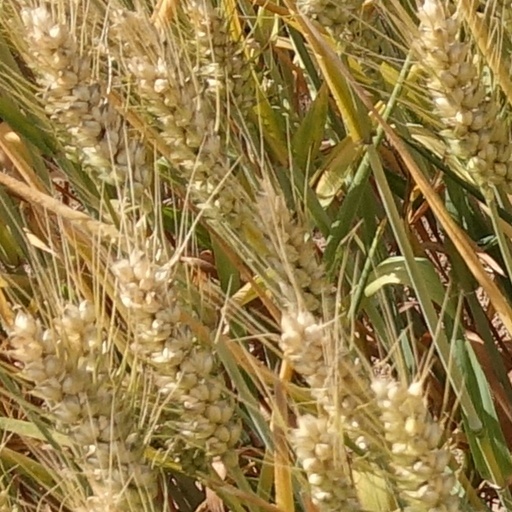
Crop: wheat